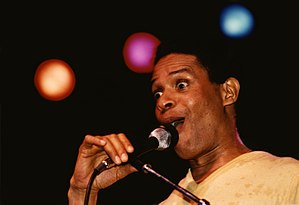
Grammy for Bedste vokale jazz-præstation af en mand / Modtagere
Vinderen fra 1982, Al Jarreau
A man with his eyes wide open, holding a microphone placed on a stand. In the background are three stage lights, each a different color.
Grammy Award for Jazz Vocal Performance, Male er en amerikansk pris der uddeltes af Recording Academy for årets jazzvokalpræstation af en mand. Prisen blev uddelt i perioden 1981-1991 med en enkelt undtagelse. Før den tid fandtes der en kønsneutral pris Grammy Award for Jazz Vocal Performance, som både mænd og kvinder kunne nomineres til og vinde. Det var også tilfældet i 1985, og fra 1992 og frem har denne pris igen erstattet de to kønsspecifikke priser. Prisen har fra 2002 og frem heddet Grammy Award for Best Jazz Vocal Album. De to kønsspecifikke priser er dog aldrig officielt bortfaldet, men de har ikke været uddelt siden 1991.